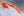
Number: 7